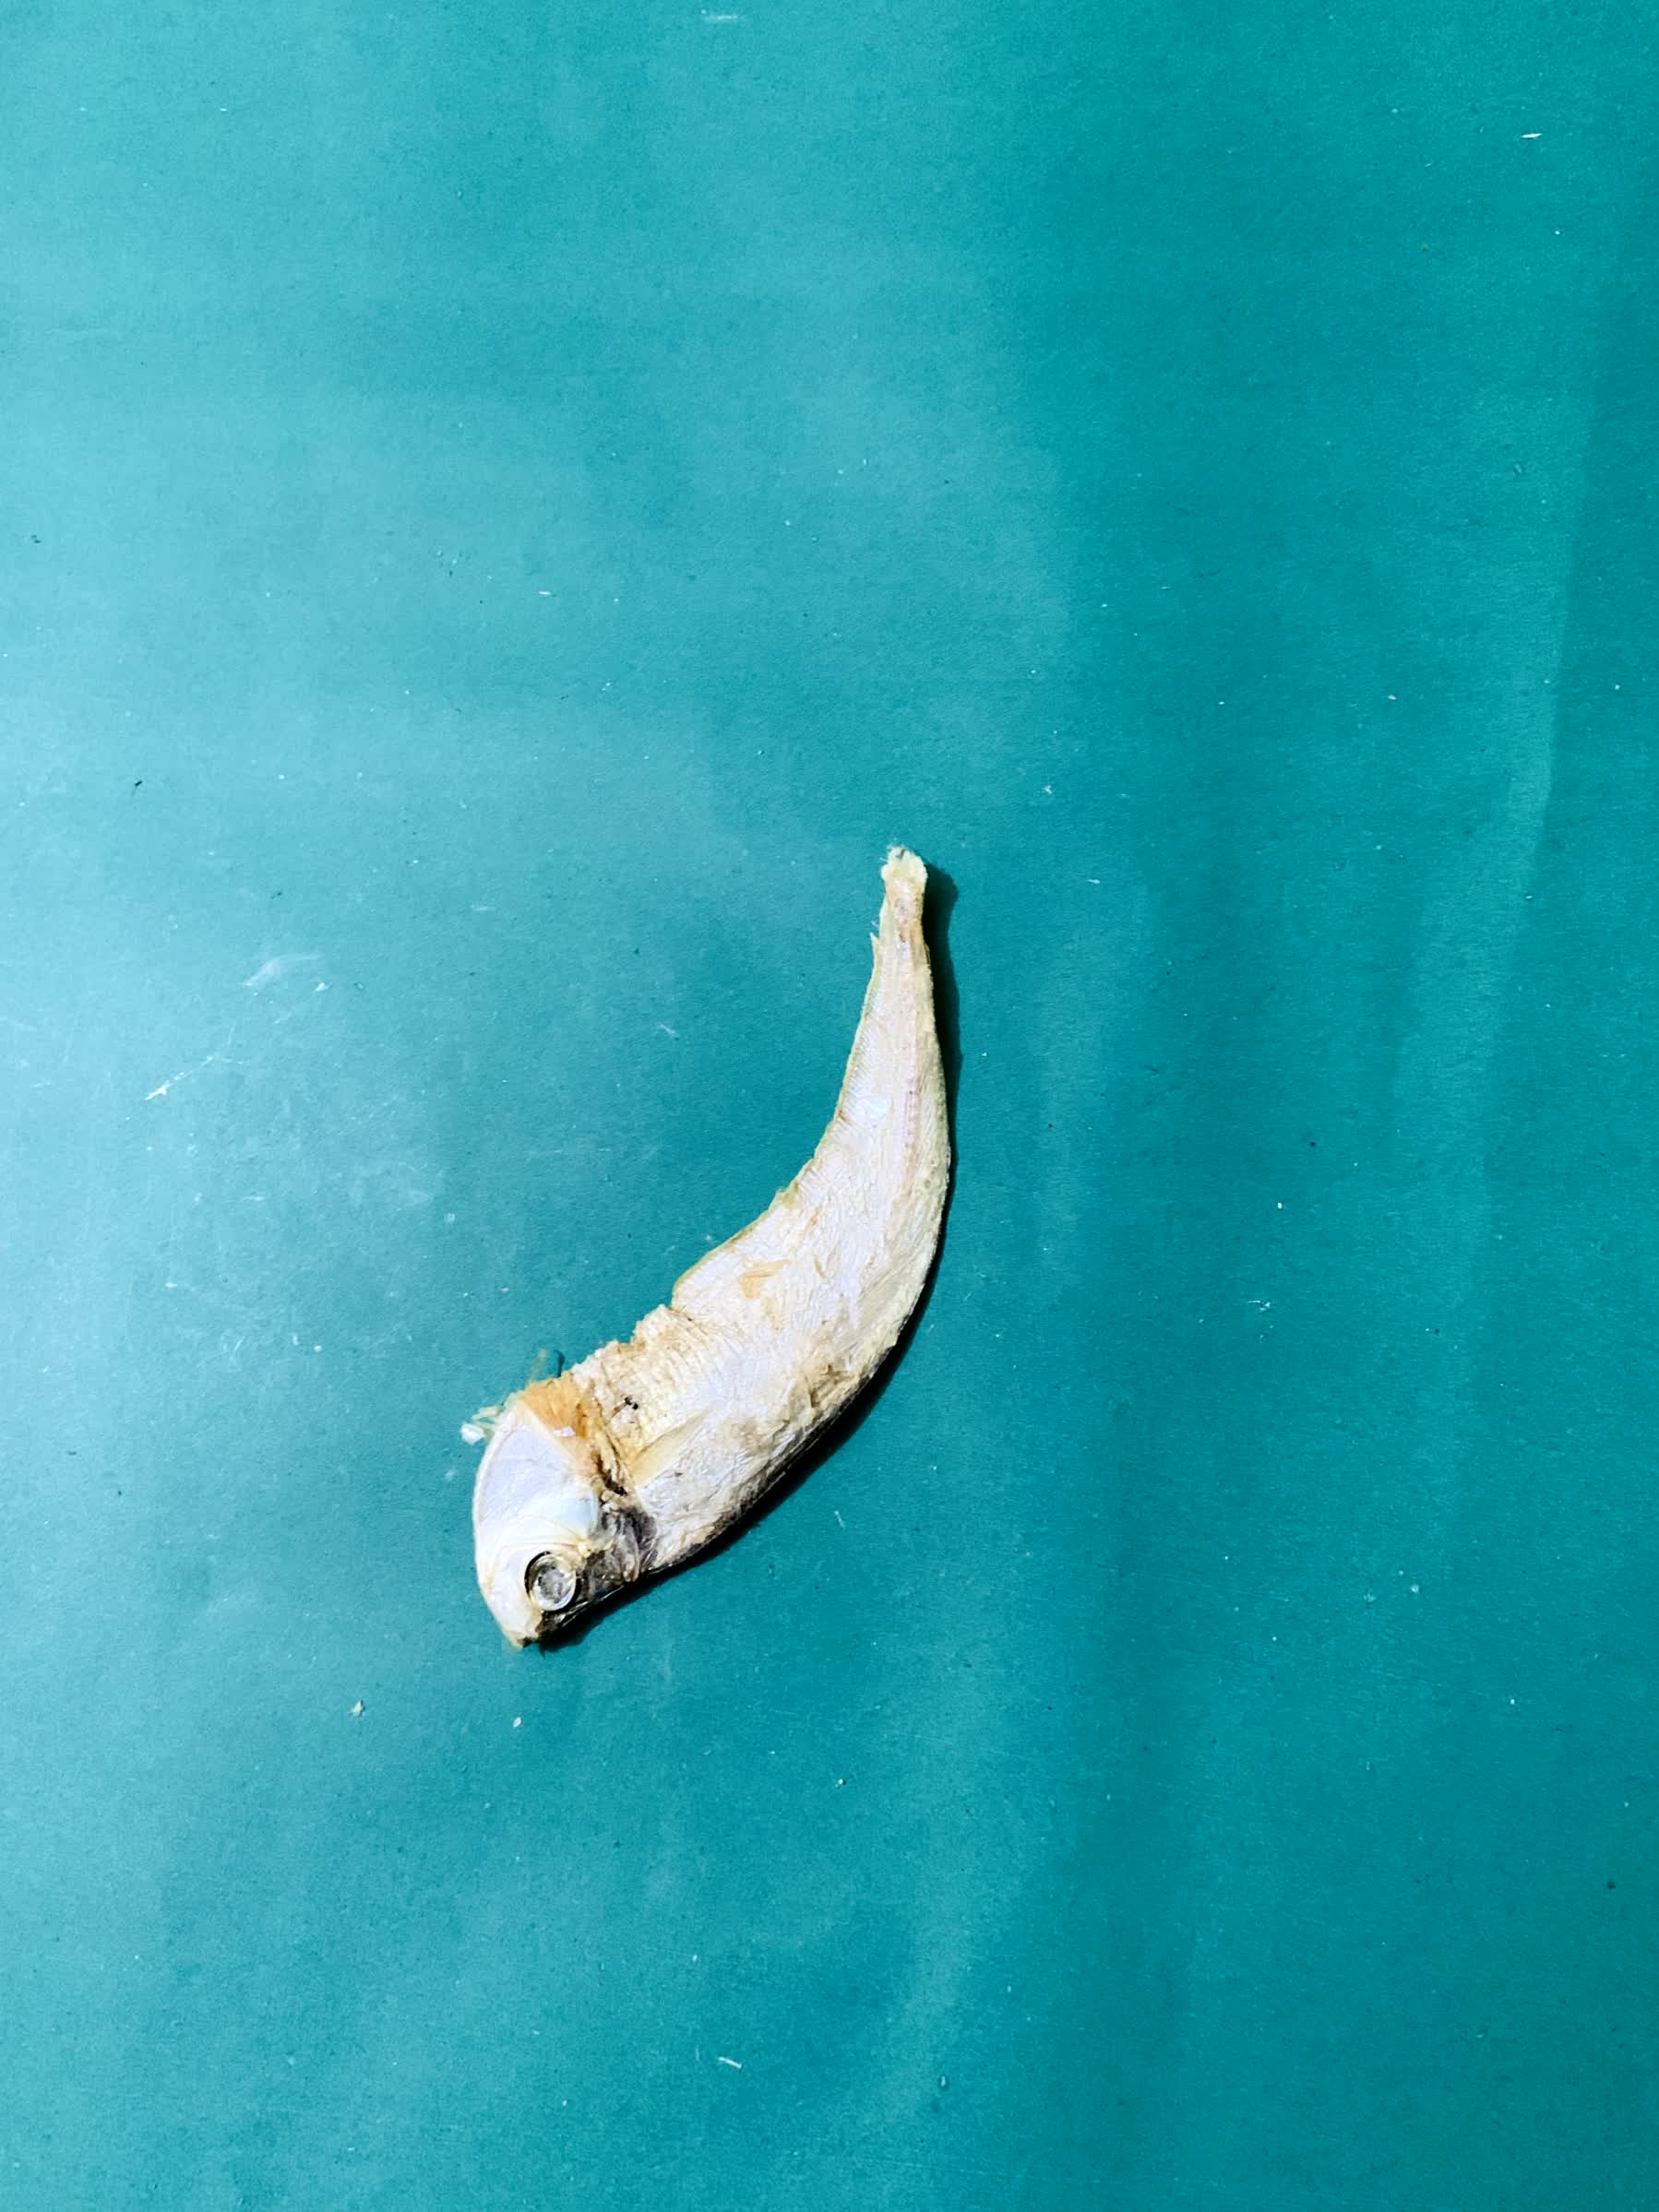
Species: Shukna Feuwa